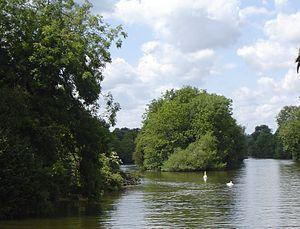
Poplar Island est une petite île de la Tamise en Angleterre.